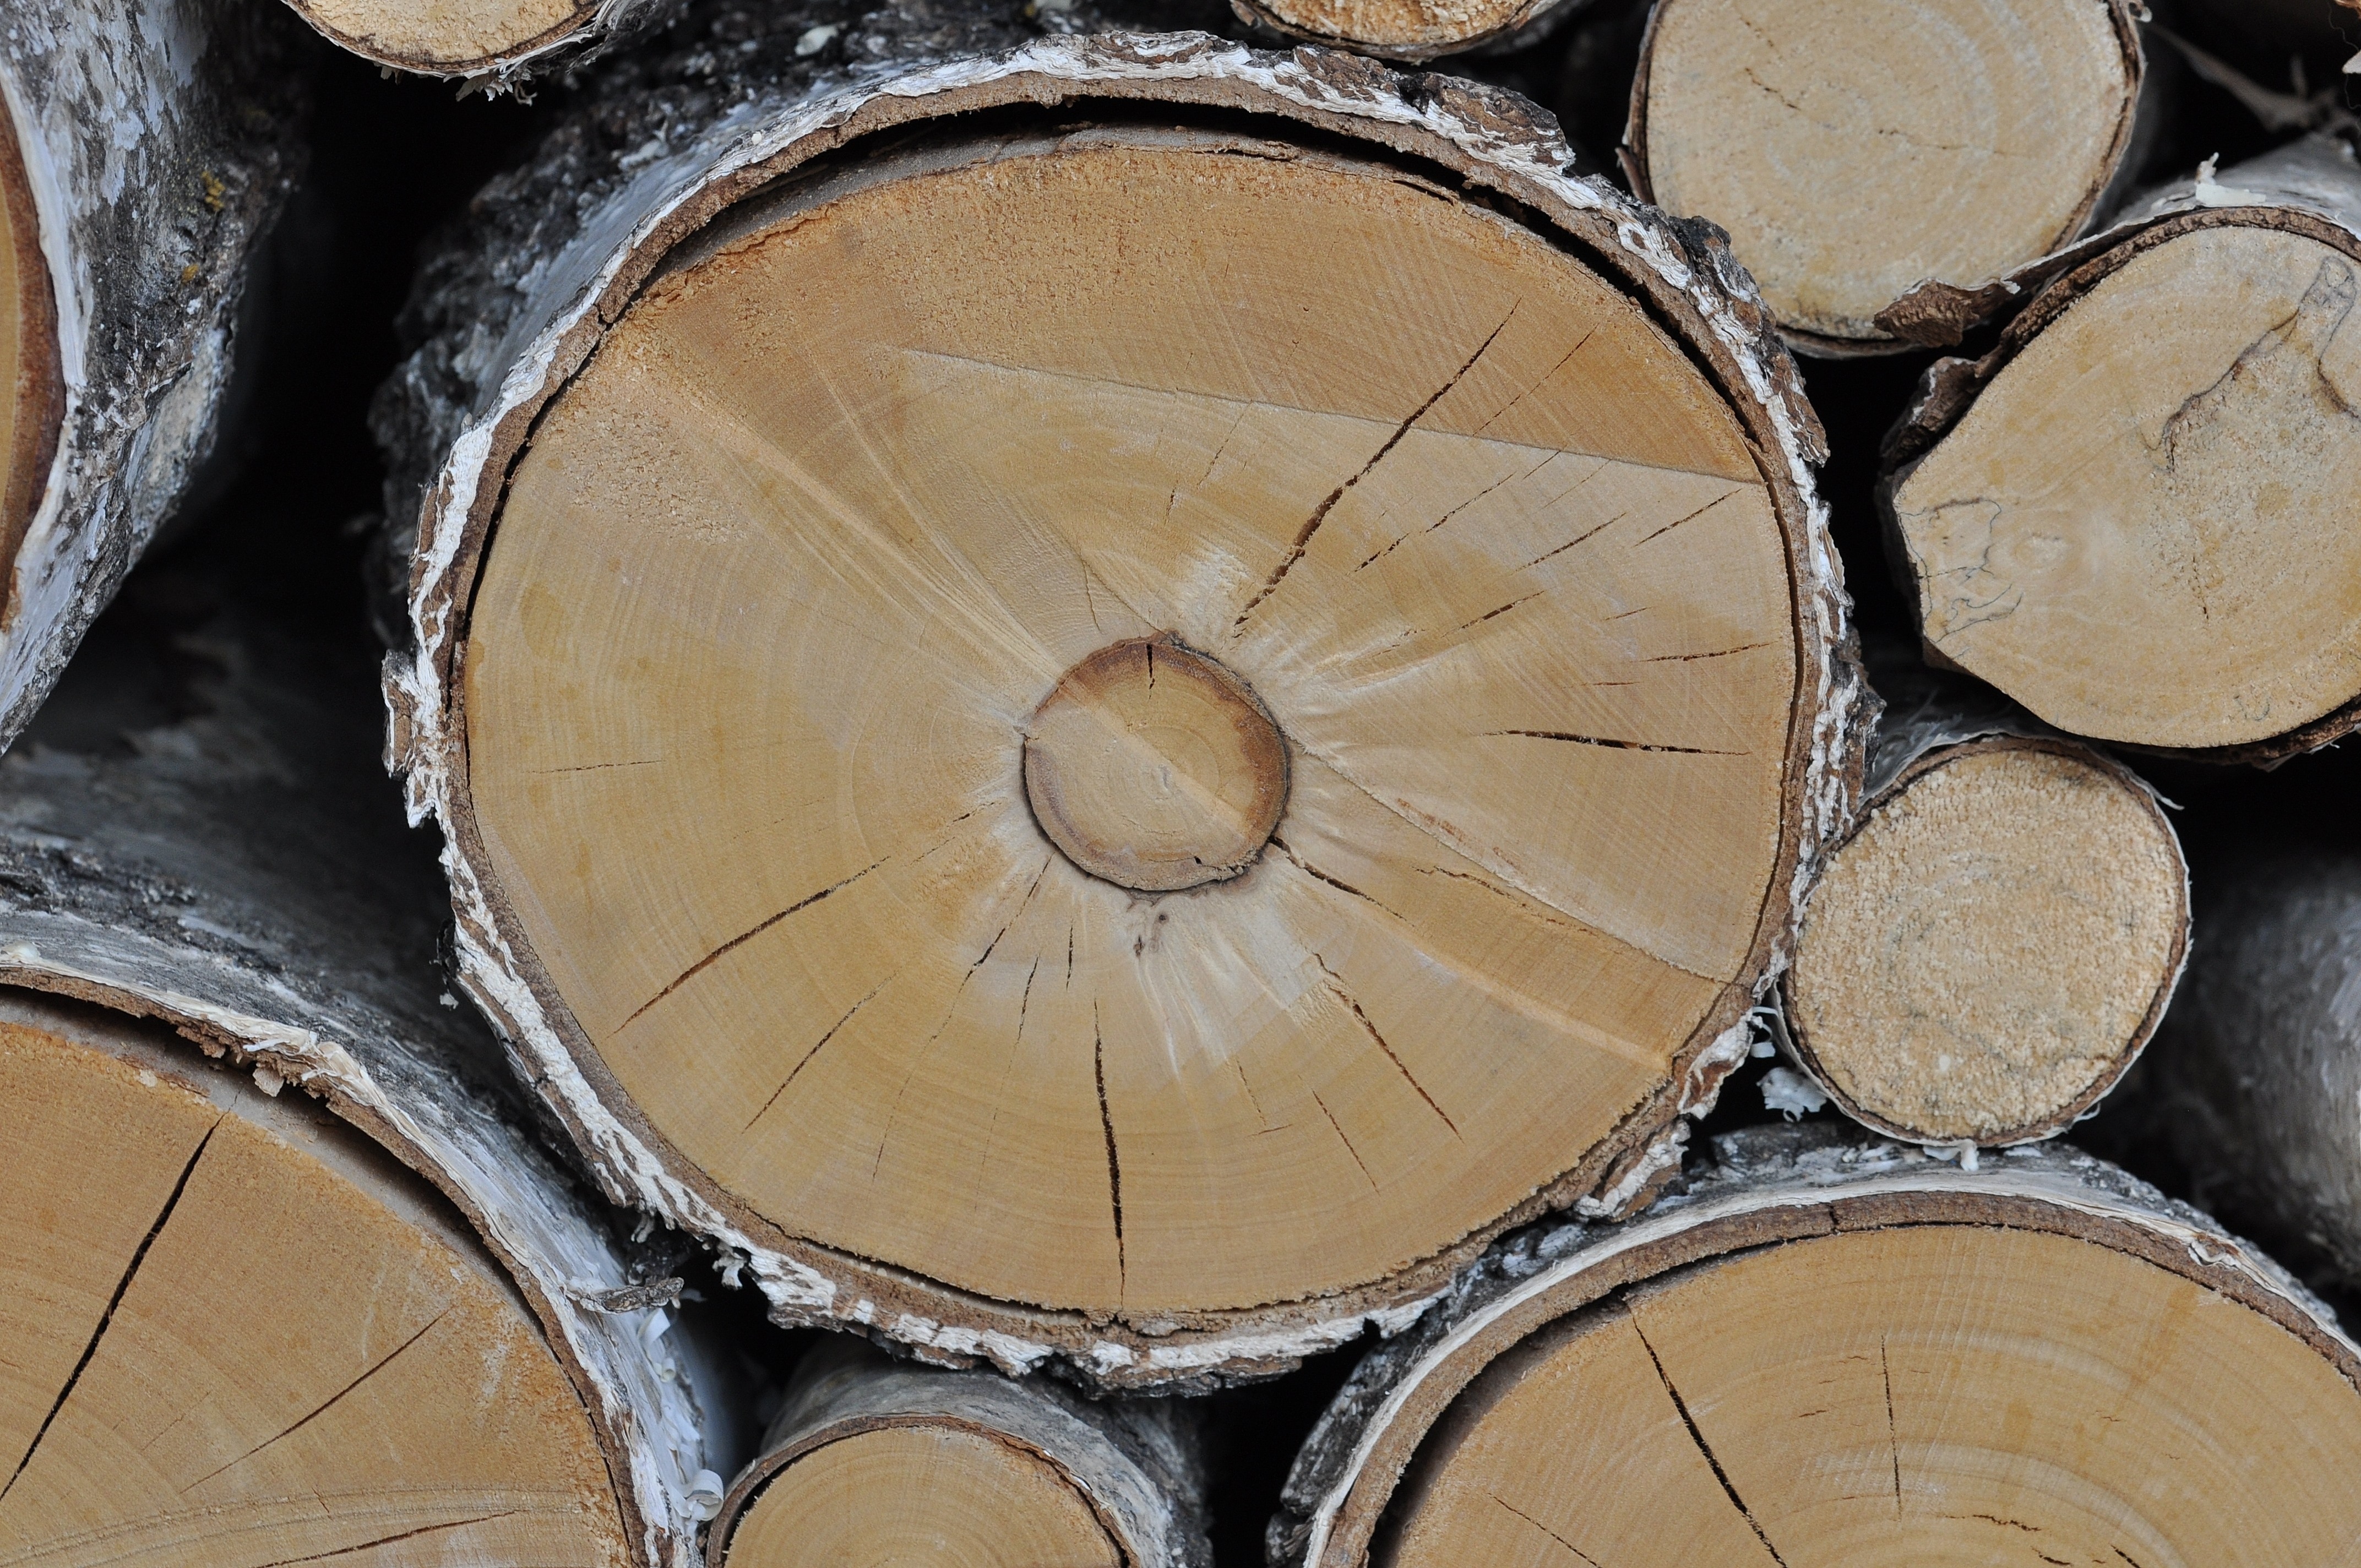
nature, wood, trunk, birch, lumber, circle, art, carving, tree trunks, birch wood, man made object, ancient history